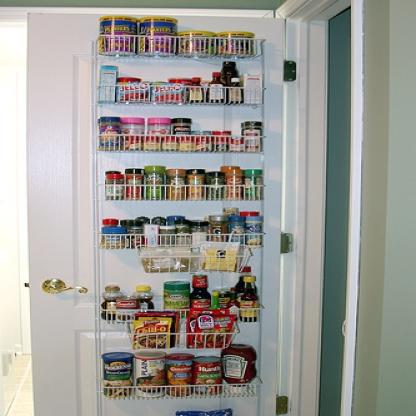
Scene: Indoor